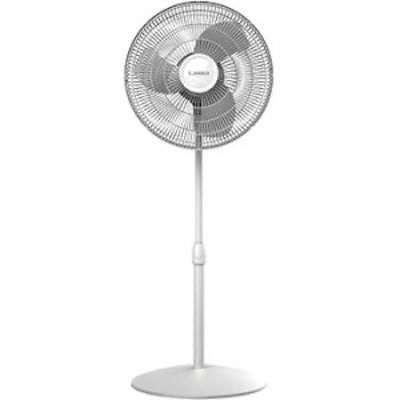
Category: fan